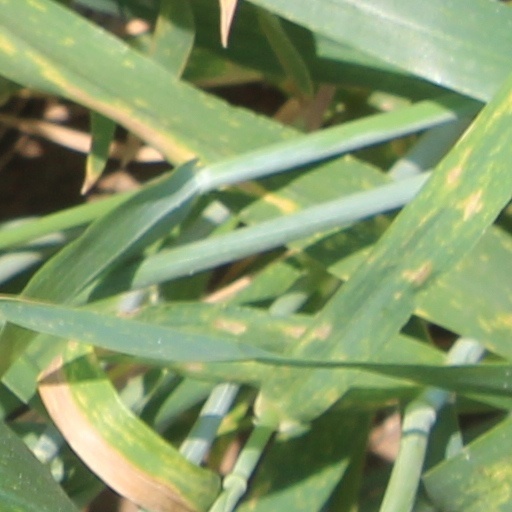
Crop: wheat